CEU Cardinal Herrera University

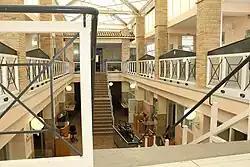
ESET Technical School of Engineering

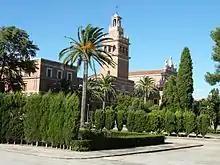
One of the views from Faculty of Health Sciences in Moncada

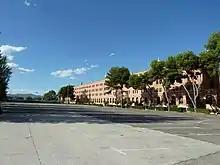
Valencia campus

CEU Cardenal Herrera University has three different campuses located in Alfara del Patriarca (Valencia), Elche and Castellón. All the main facilities, such as the central library and the International Relations Office, are located in its main campus in Alfara del Patriarca. The campus is very well connected to Valencia city centre, with a direct metro line (Line 1) and frequent bus service. It is also close to some of the privately run student accommodation residences. The university's brand new central library is a building with a capacity for up to 700 students. Its learning facilities include several computer laboratories, 12 group study rooms and 7 research rooms. Audiovisual and Internet reference points are available in the Periodical and Media Libraries.